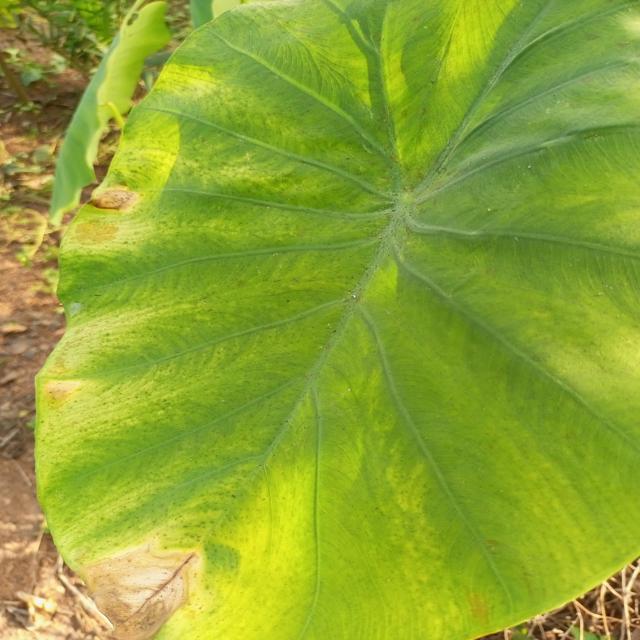
Label: Mid_Blight